Answer in natural language. Consider the 3D positions of the objects in the scene and not just the 2D positions in the image. Is the centerpoint of  brown wooden chair at a higher height than brown colour  countertop lx? Choose between the following options: no or yes
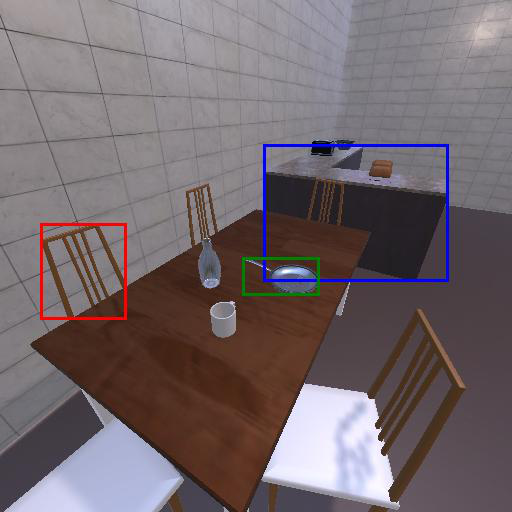
<answer>no</answer>